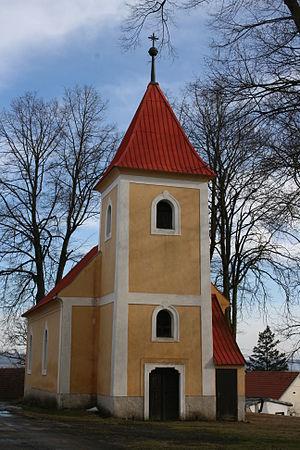
Pleše est une commune du district de Jindřichův Hradec, dans la région de Bohême-du-Sud, en République tchèque. Sa population s'élevait à 175 habitants en 2020.